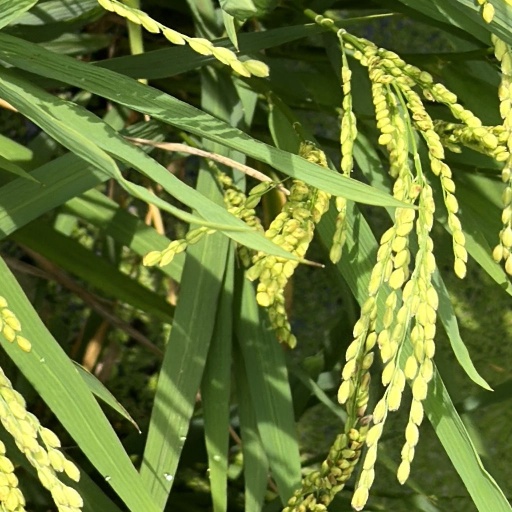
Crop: rice